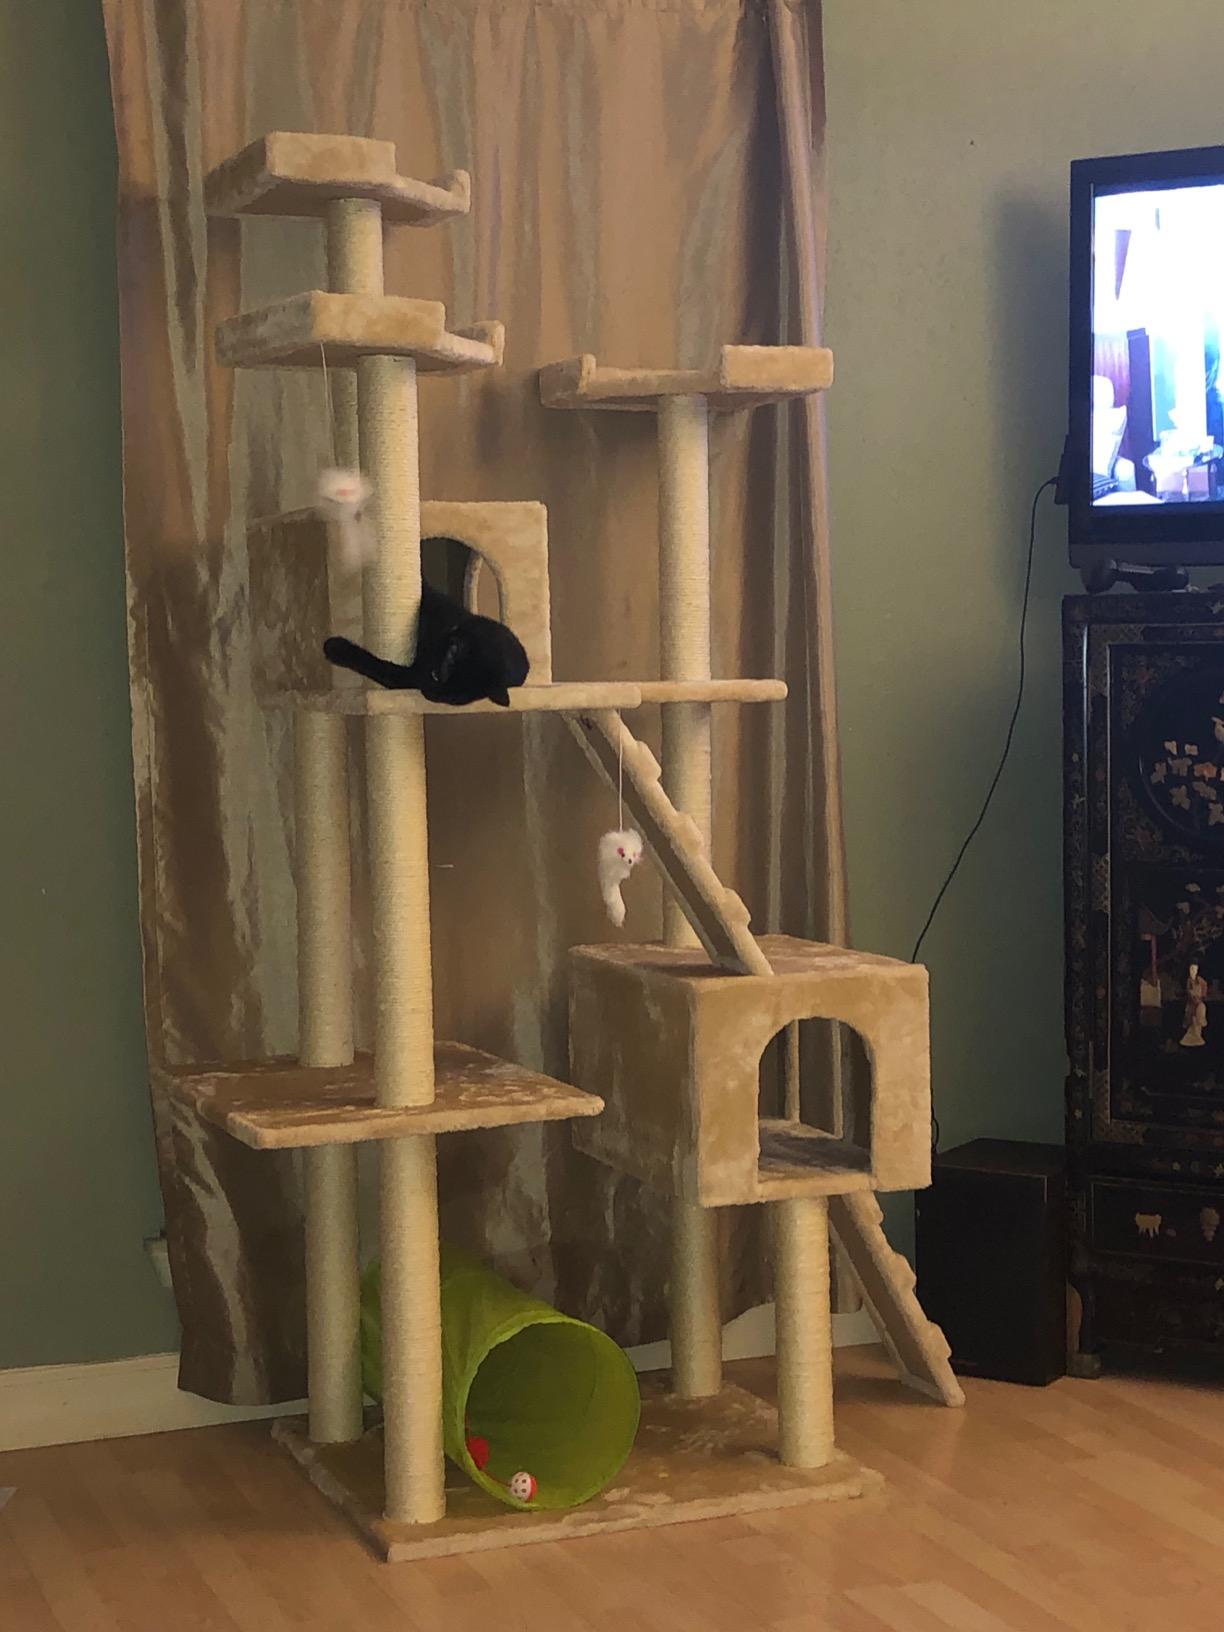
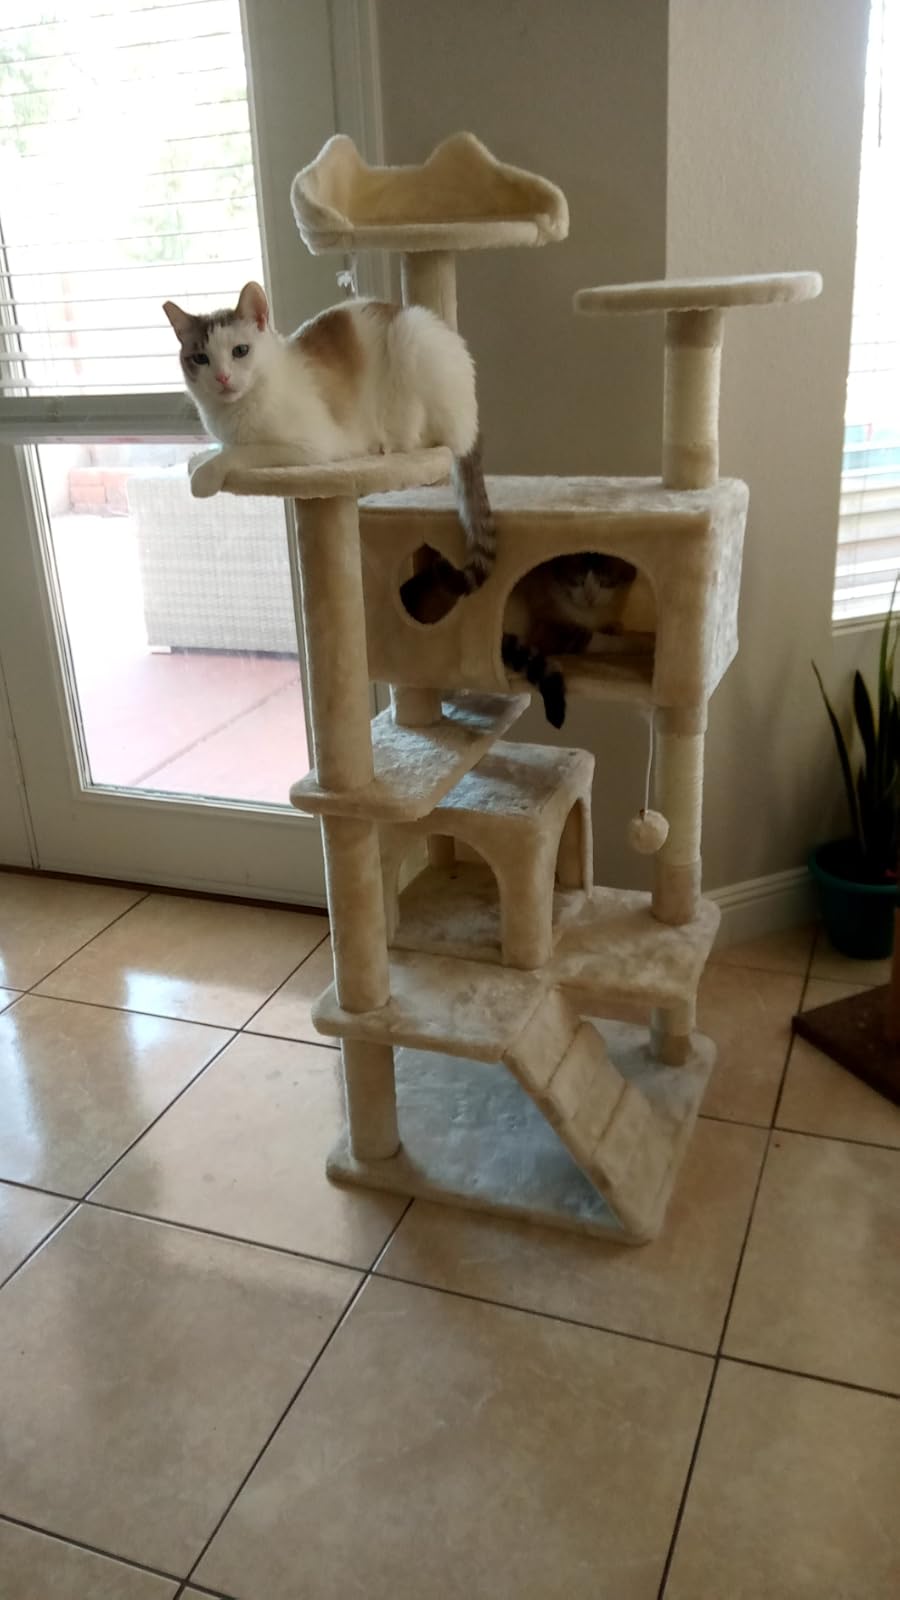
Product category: items_cat tree
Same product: no